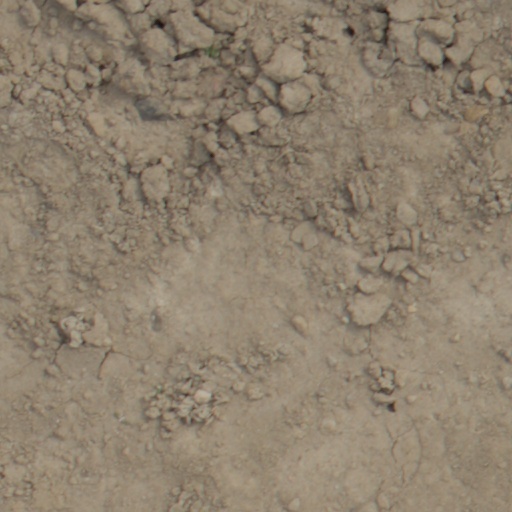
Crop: wheat